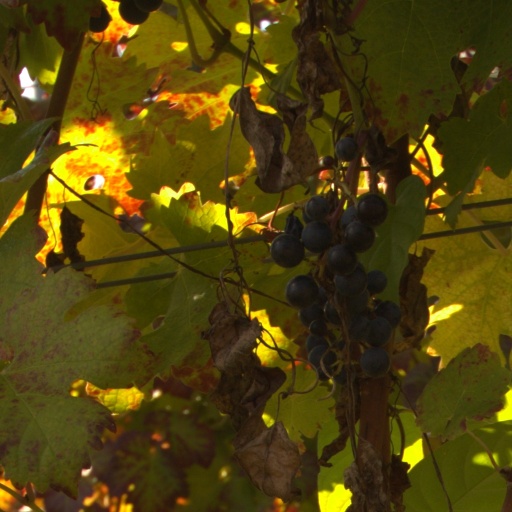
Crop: grape